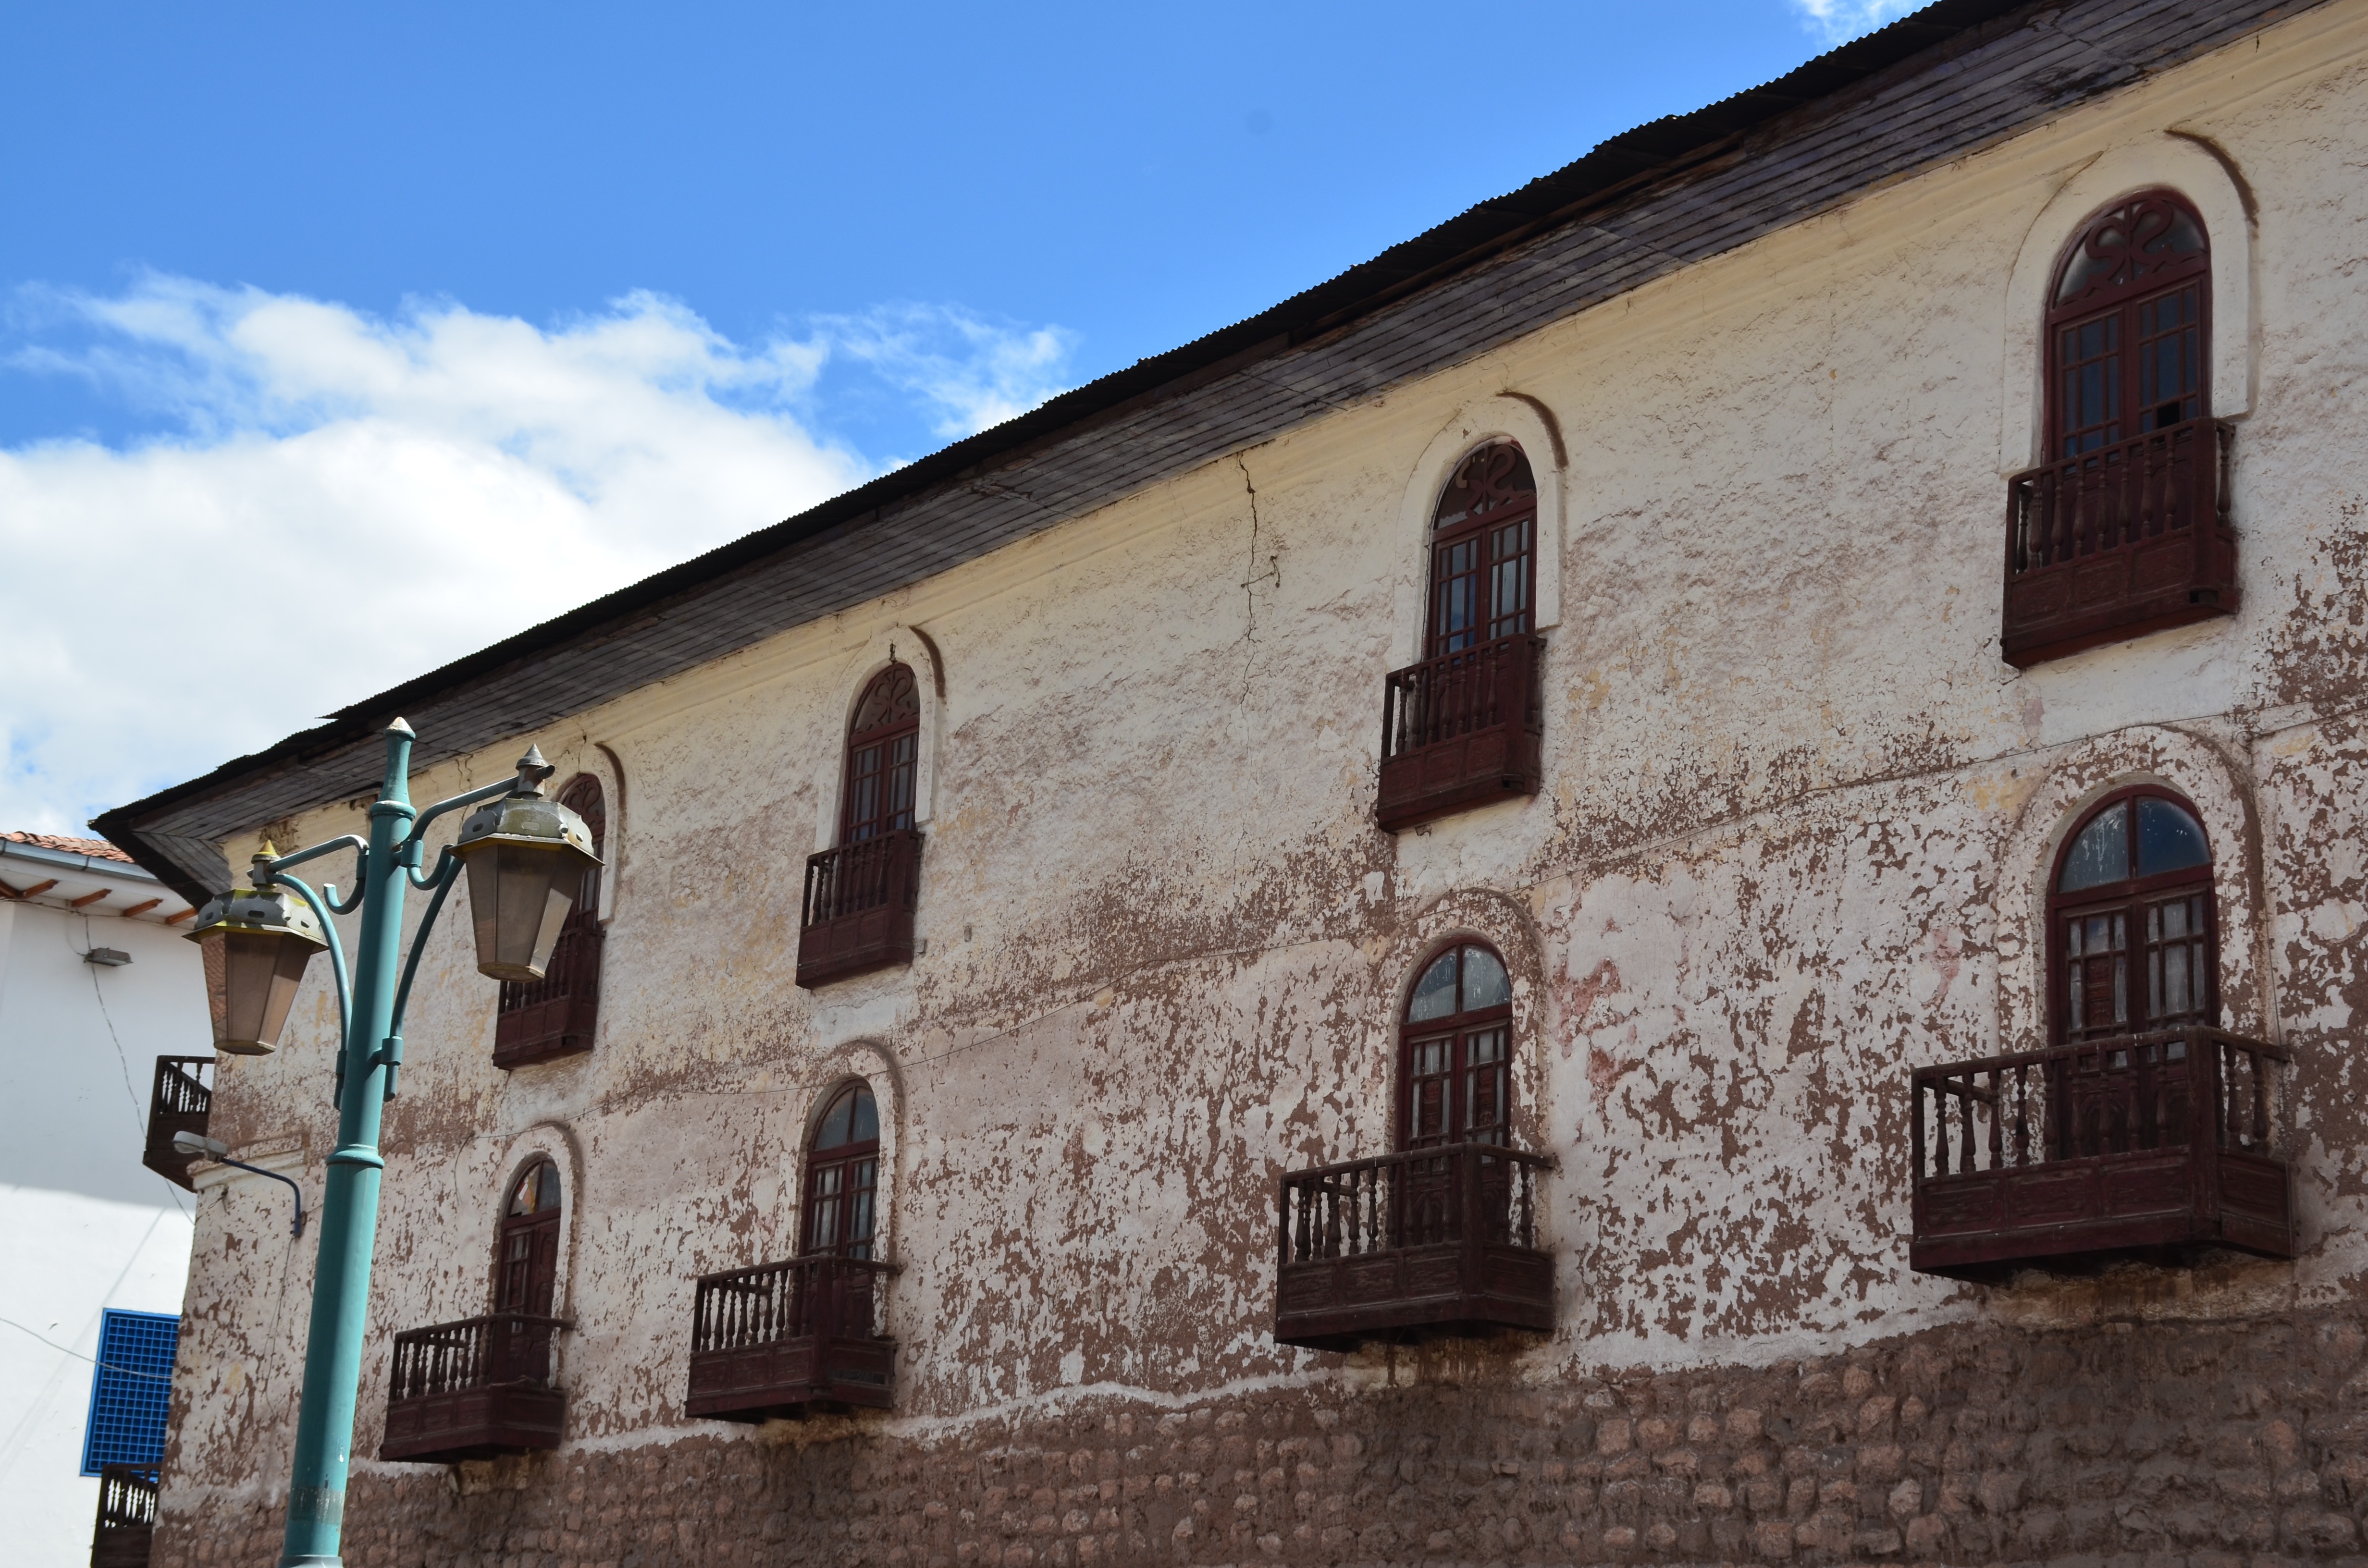
nature, building, property, architecture, town, wall, sky, facade, house, window, convent, medieval architecture, arch, church, history, vacation, tourism, almshouse, city